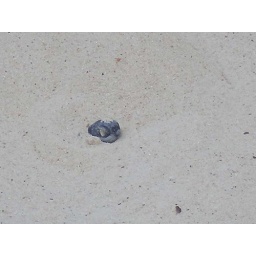
A turtle head pokes up through the sand in a very rare daytime hatching.